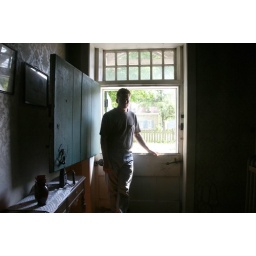
My friend Jim in the front 18th century Dutch door of his newly aquired historic house in Hurley, NY.